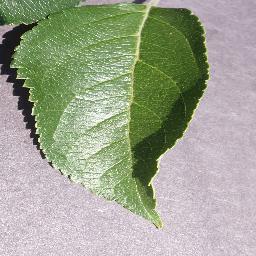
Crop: apple
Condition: healthy